Aiello del Friuli

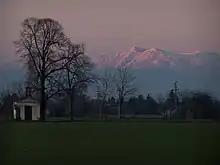
The church of the Madonna dell'Aiuto or del Soccorso or Ancona Colloredo is located in Colloredo, Aiello

Aiello del Friuli borders the following municipalities: Bagnaria Arsa, Campolongo al Torre, Cervignano del Friuli, Ruda, San Vito al Torre, Visco.